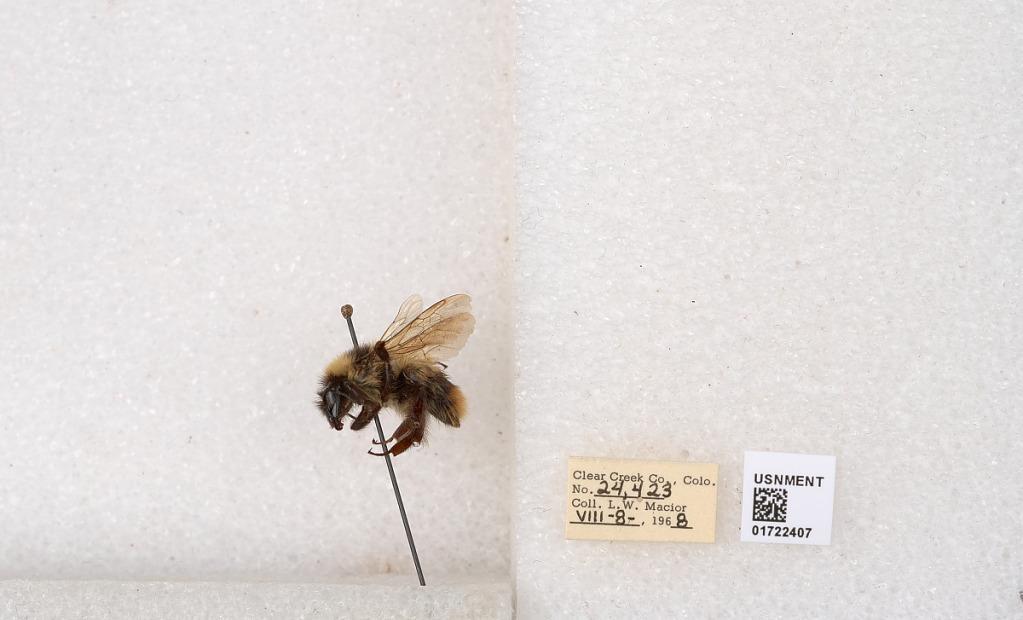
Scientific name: Bombus kirbyellus
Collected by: L. Macior
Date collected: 1968-8-8
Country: United States
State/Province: Colorado
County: Clear Creek
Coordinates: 39.6891, -105.644